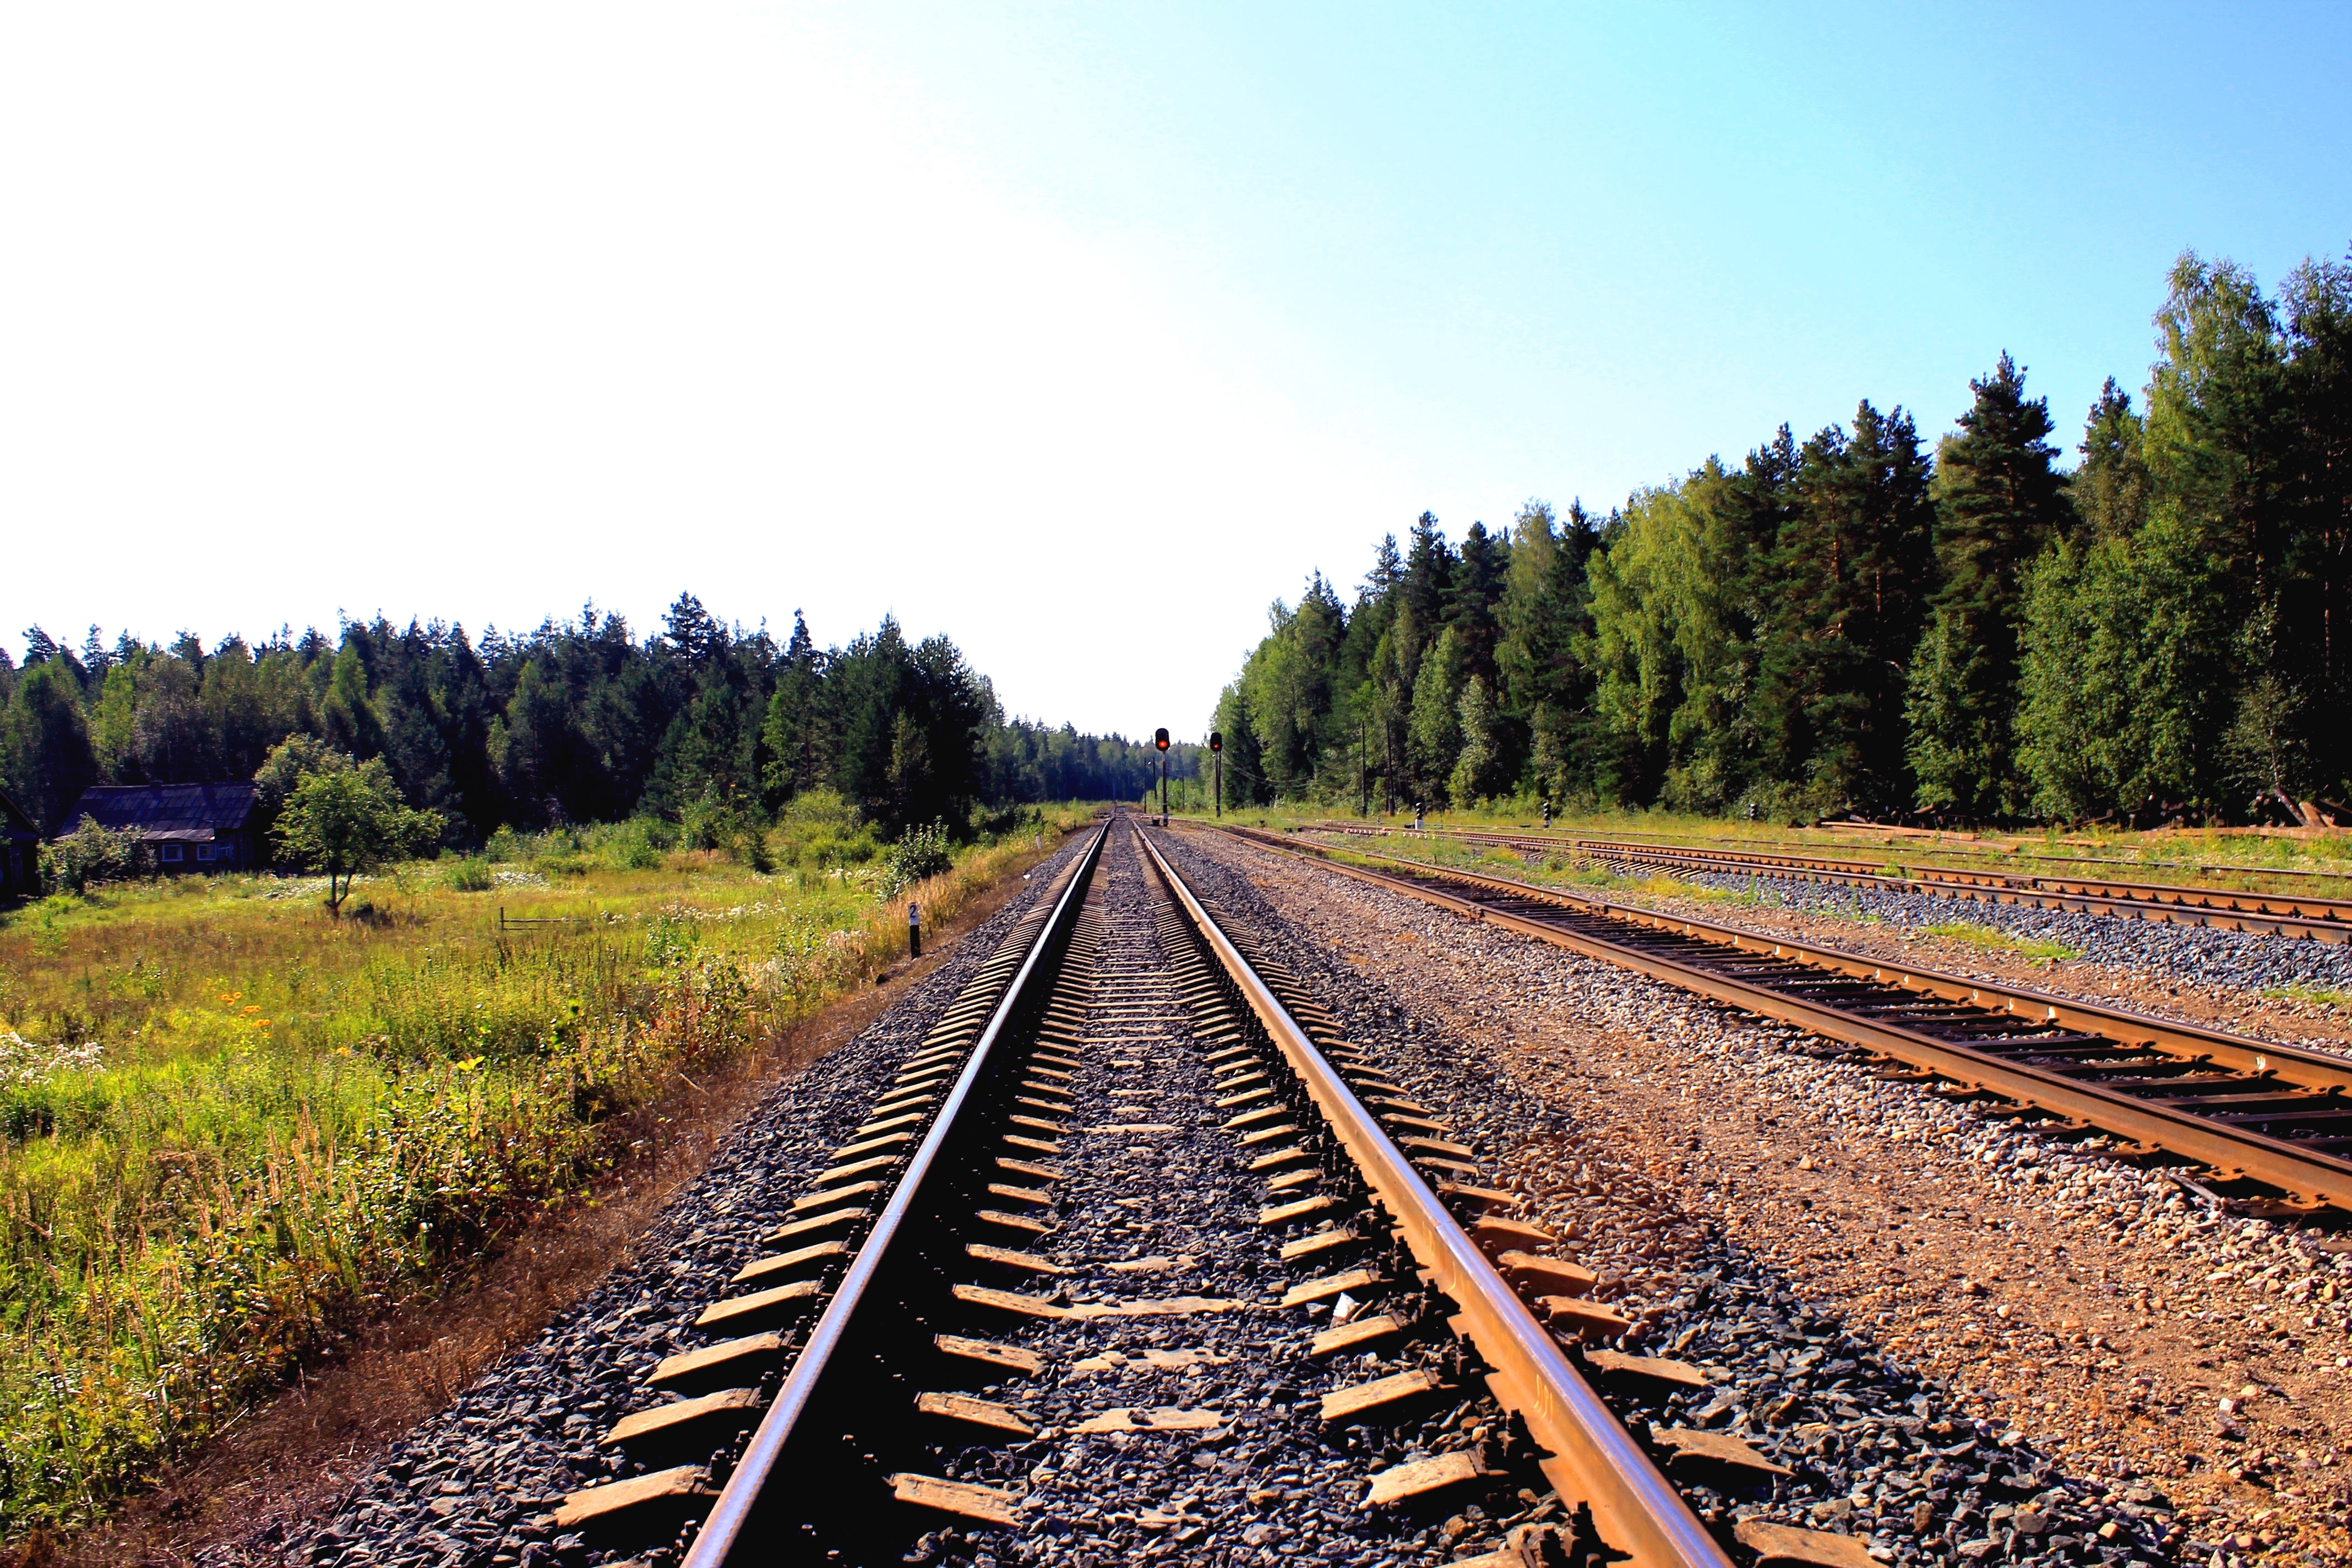
forest, sky, track, field, transport, vehicle, soil, straight, rails, railways, railroads, rail transport, nonbuilding structure